Gary Neville

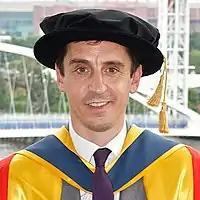
Neville receiving an honorary doctorate from the University of Salford in 2014

Ahead of his testimonial in 2011, Neville revealed he would spend the proceeds towards a supporters club and hotel near Old Trafford. Despite objections from Manchester United, Neville's plans were approved in 2012. In 2013, Neville and Ryan Giggs launched a hospitality company named GG Hospitality, with plans to build football-themed hotels and cafés around the United Kingdom, initially in Manchester and London. The first operation was a football-themed restaurant named Café Football in Stratford, London, which opened in November 2013, with Hotel Football, previously under the guise of the supporters club Neville announced in 2011, scheduled to be opened in late 2014.